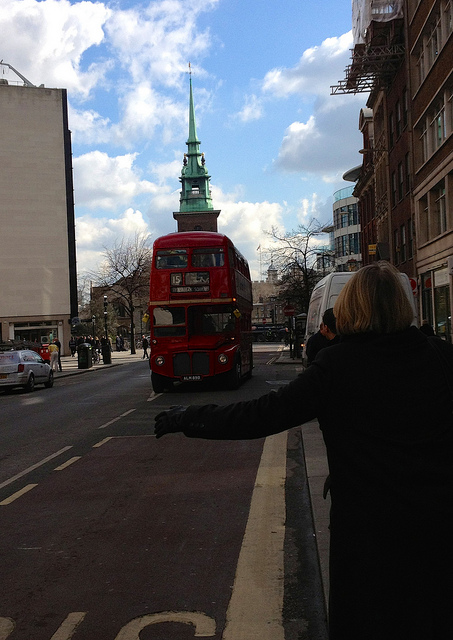
There is a woman trying to wave down a bus

Woman signalling double decker red bus from curbside.

a two story bus on a busy urban street

A woman waving down a red double decker bus

A person standing on a sidewalk holding her arm out while a bus travels down the road towards her.